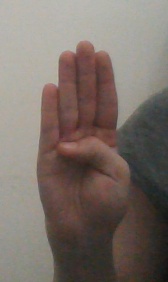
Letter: kaaf